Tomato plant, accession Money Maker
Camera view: vertical (180 deg); turntable rotation: 60 degrees
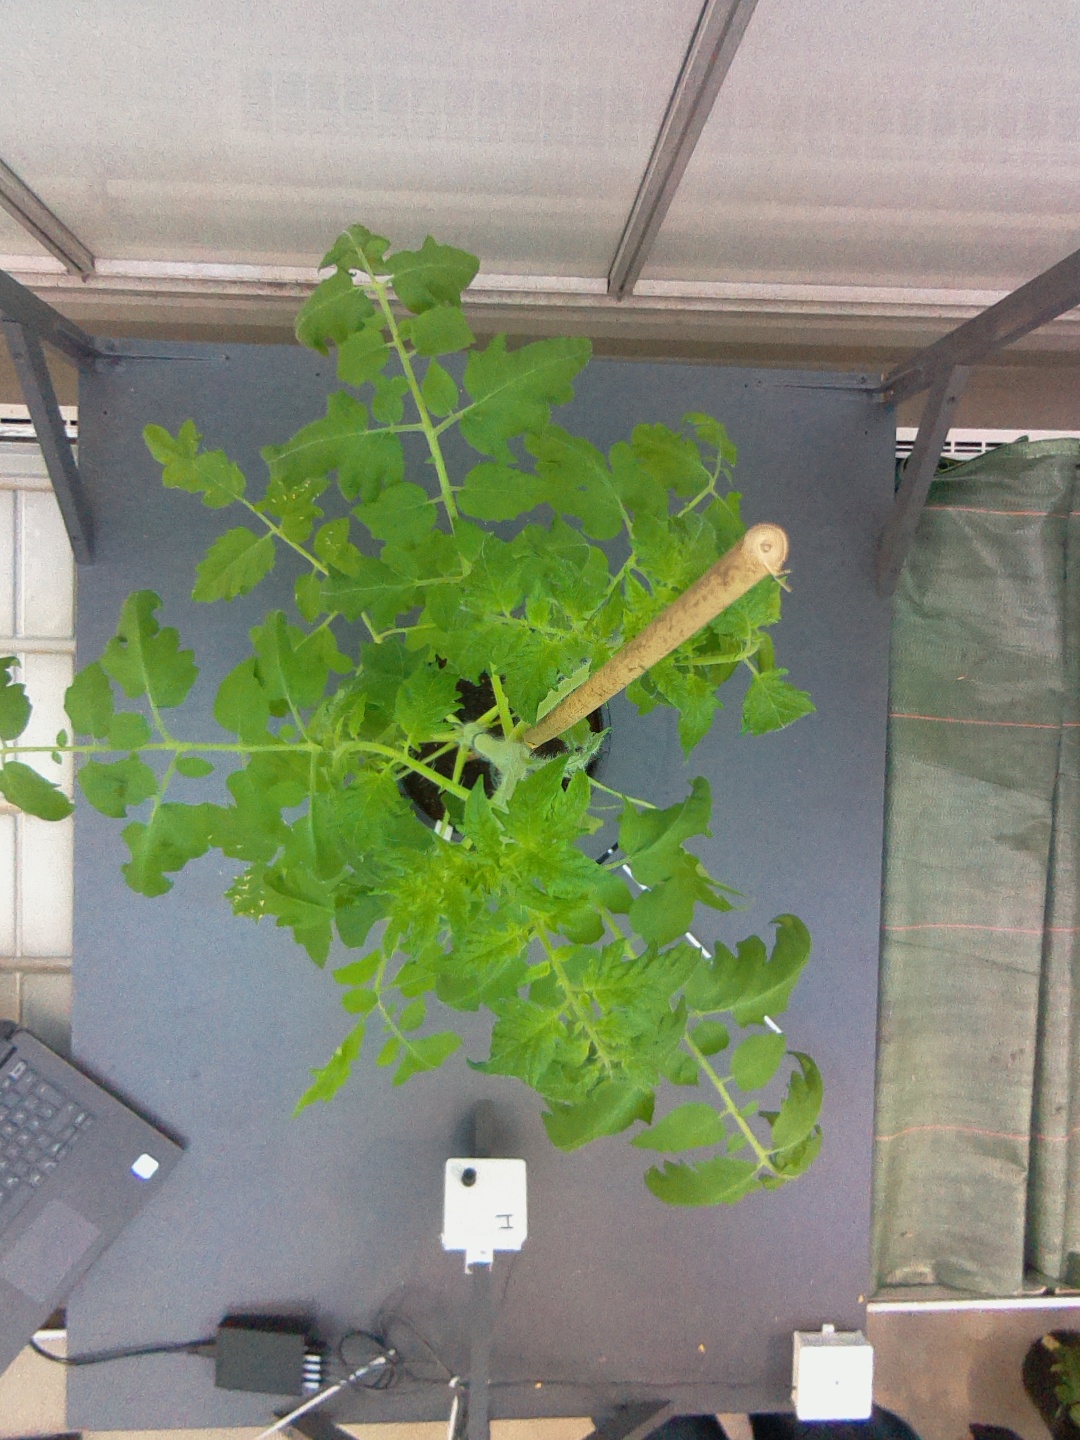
BBCH growth stage 53: 3 inflorescences visible